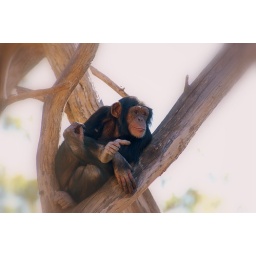
Chimp - monkey in tree